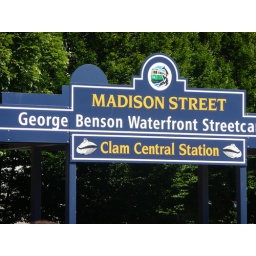
A cute sign spotted in Seattle, WA